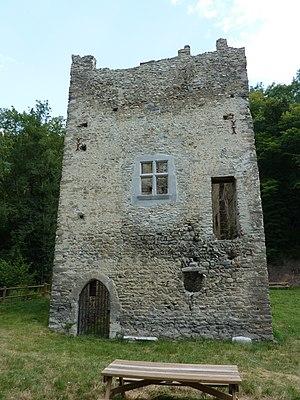
Côté nord de la Tour d'Etapes, Le Versoud, Isère, France
Le Versoud est une commune française située dans le département de l'Isère en région Auvergne-Rhône-Alpes.